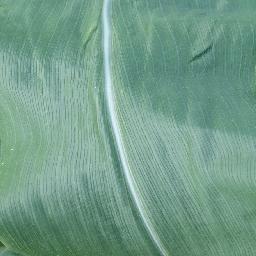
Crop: corn
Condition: (maize)_healthy